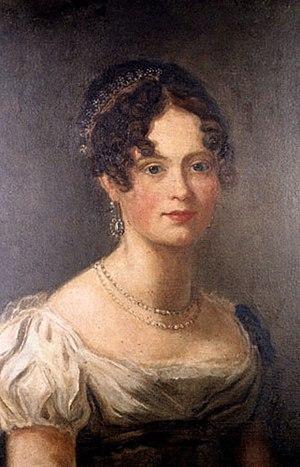
Diana von Pappenheim, née Waldner de Freundstein (1788-1844)
Diana Rabe von Pappenheim, née de Waldner de Freundstein, est une dame de compagnie.
La famille von Waldner de Freundstein est une famille noble alsacienne d'extraction chevaleresque.